William Saville-Kent

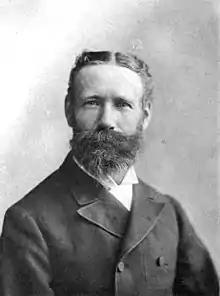
Saville-Kent,

William Saville-Kent (10 July 1845 – 11 October 1908) was an English marine biologist, naturalist, Commissioner and Inspector of Tasmanian Fisheries and author. He is perhaps best-known for his work in the development of the artificial pearl industry.